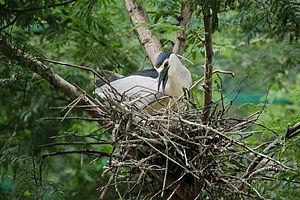
« Intelligence animale » est une expression renvoyant aux capacités cognitives des animaux et à leur étude. Le sujet a donné lieu à de nombreux travaux dont les résultats offrent non seulement une meilleure compréhension du monde animal mais aussi, par extension, des pistes pour l’étude de l'intelligence humaine.